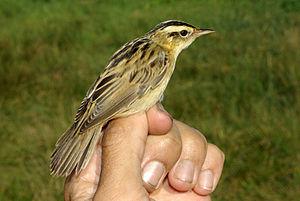
Le Phragmite aquatique est une espèce de passereaux migrateur de la famille des Acrocephalidae.